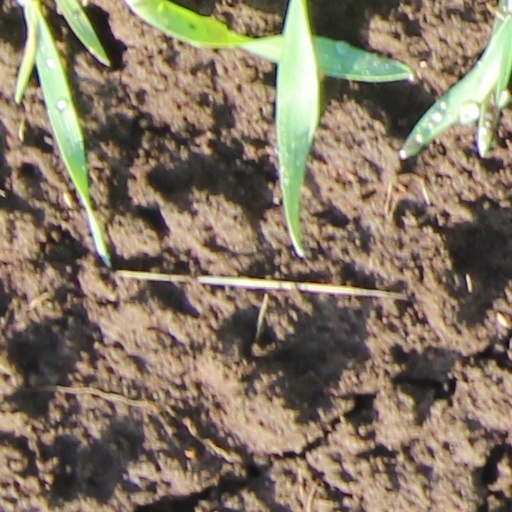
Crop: wheat